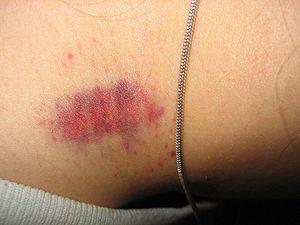
Un suçon, ou sucette au Canada francophone, est une petite marque ou ecchymose temporaire, résultant d'une succion de la peau par la bouche, faite de manière suffisamment appuyée et prolongée pour que les vaisseaux sanguins situés sous la peau éclatent. Les suçons sont pratiqués dans l'intimité, ou non, sur un partenaire sexuel ou amoureux, comme un jeu, généralement dans la zone du cou. Ils s'accompagnent parfois d'une morsure.